FN Model 24 and Model 30

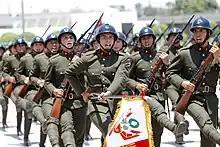
Peruvian soldiers with Model 1935 rifles during a commemoration in 2015.

After the war, the Force Publique of the Belgian Congo received some thousands of newly manufactured Mle 1930 carbines. Around 300 training rifles were also delivered. After the independence as Republic of the Congo, the Congo Crisis broke. The FN Mle 1930 were used during these conflicts, being seen in the hands of South Kasai secessionist gendarmes or of Simba rebels.